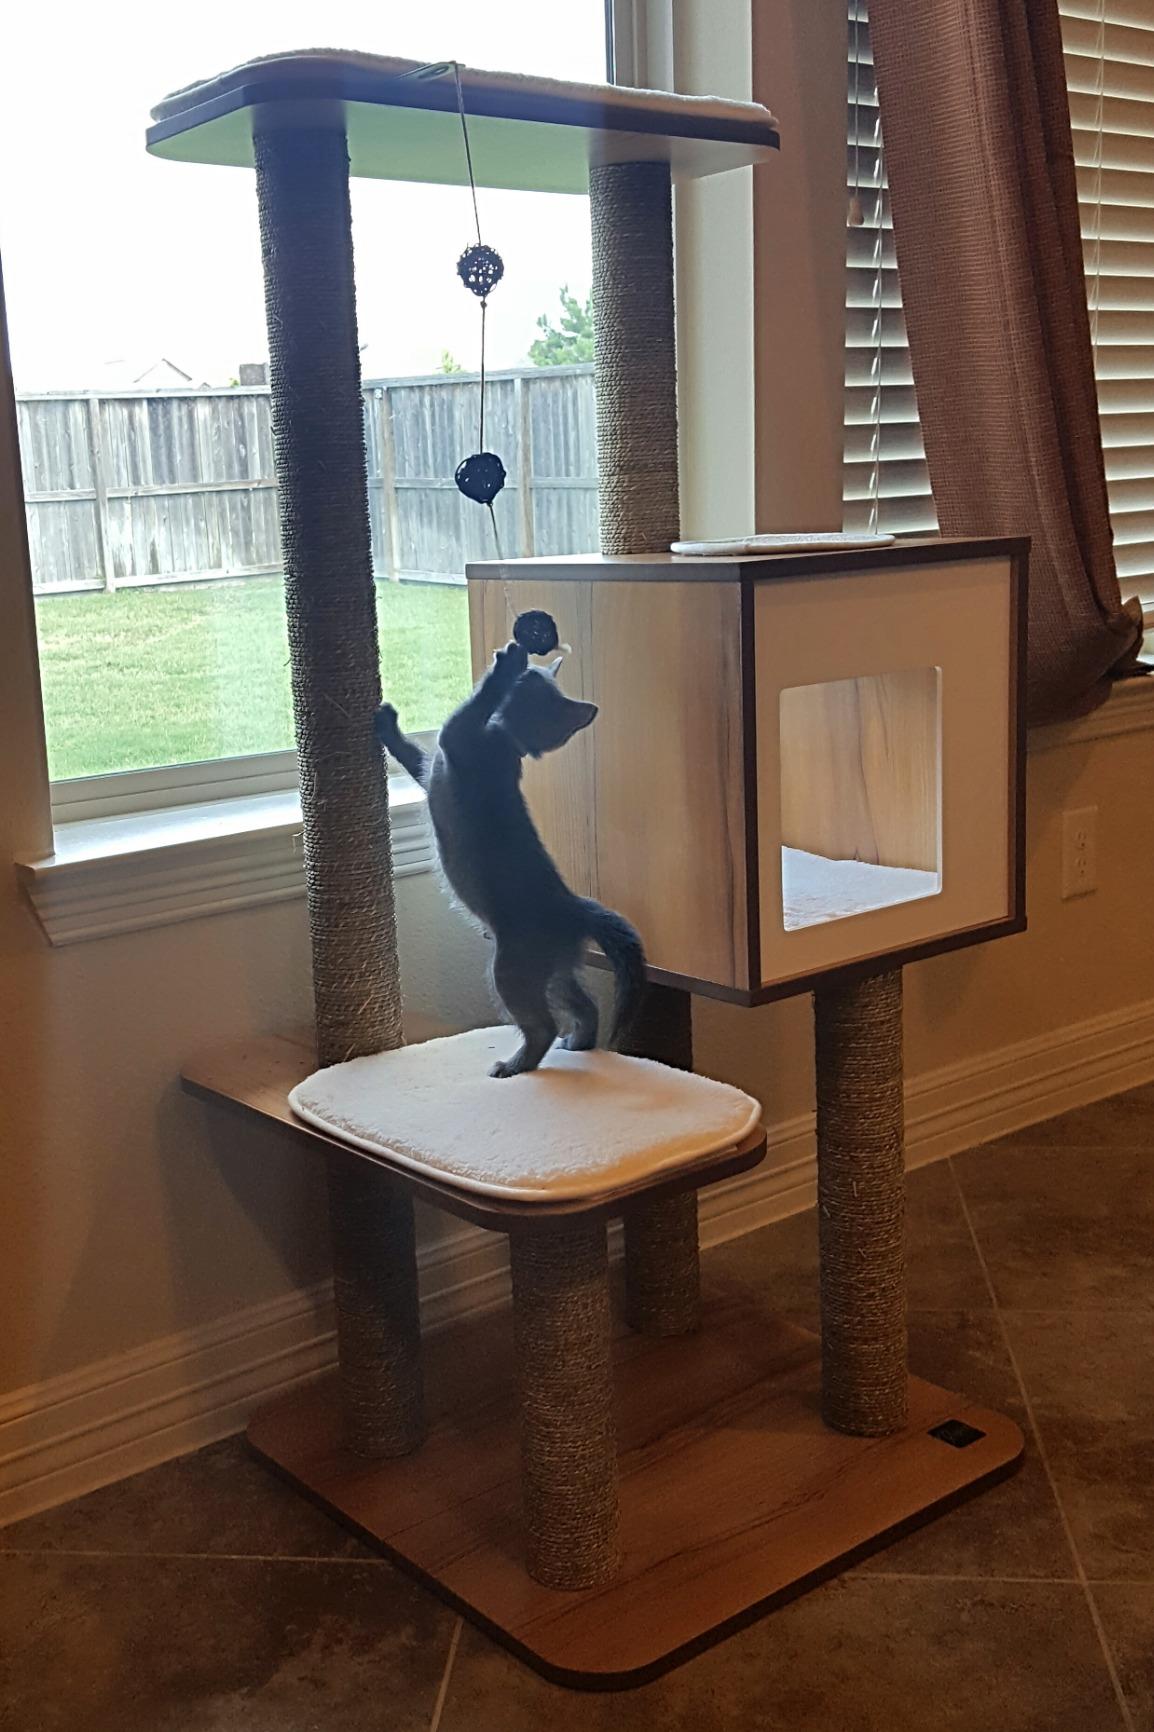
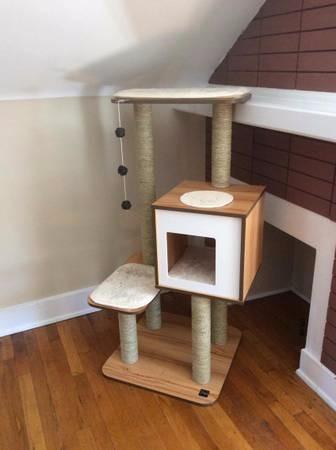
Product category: items_cat tree
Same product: yes